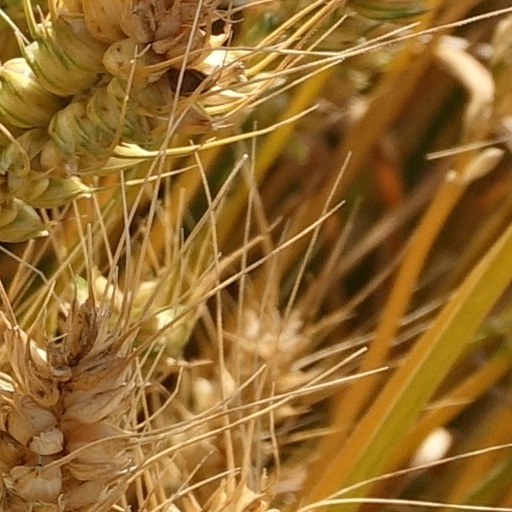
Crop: wheat